Xanthorhoe lophogramma

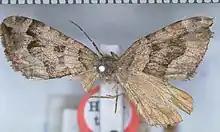
Type specimen of "Xanthorhoe lophogramma"

This species was first described by Edward Meyrick in 1897 using a specimen collected by George Hudson at Castle Hill. Hudson discovered this species in January 1893 and discussed and illustrated it in both his 1898 and 1928 books. In 1939 L. B. Prout proposed that the species be moved to the genus "Larentia", however this proposal did not gain acceptance. The holotype species is held at the Natural History Museum, London. This species is regarded as having a dubious taxonomic status. At present this species is in an unrevised group and is regarded by some experts as lacking clear diagnostic features and not being distinguishable from "X. semifissata". Despite this, it was classified as having a New Zealand Threat Classification status in 2017.